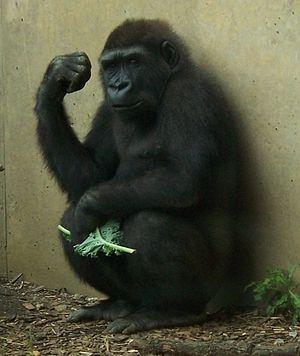
Le zoo de Louisville ou le jardin zoologique de Louisville est un zoo de 0,55 km² situé à Louisville dans le Kentucky aux États-Unis. Principal zoo de l'État du Kentucky, il accueille 1 300 animaux présentés par zones géographiques.